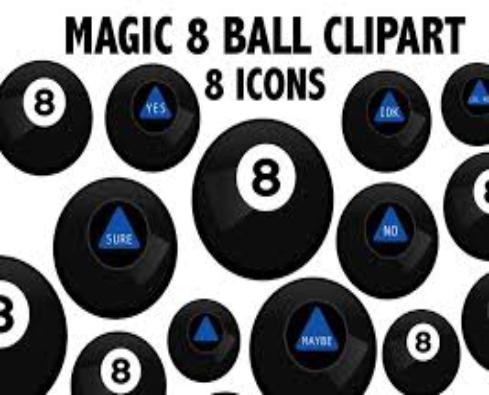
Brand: magic 8-ball
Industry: Leisure